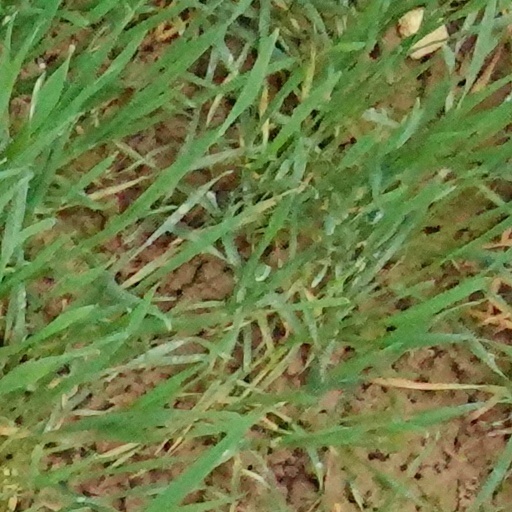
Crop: wheat